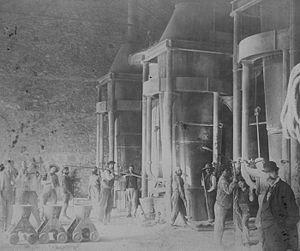
Le protectorat français de Tunisie est institué par le traité du Bardo du 12 mai 1881 au terme d’une rapide conquête militaire. La souveraineté tunisienne est réduite à néant dès 1883, le bey se contentant de signer les décrets et lois préparés par le résident général de France en Tunisie. Si l’administration tunisienne au niveau local reste en place, elle se contente de faire le lien entre la population tunisienne et les nouvelles administrations mises en place sur le modèle de ce qui existe en France. Le budget du gouvernement tunisien est rapidement assaini ce qui permet de lancer de multiples programmes de constructions d’infrastructures qui transforment complètement le pays avant tout au profit des colons, en majorité italiens dont le nombre augmente rapidement. Toute une législation foncière est mise en place permettant l'acquisition ou la confiscation de terres afin de créer des lots de colonisation revendus aux colons français qui s'approprient ainsi les meilleures surfaces cultivables.